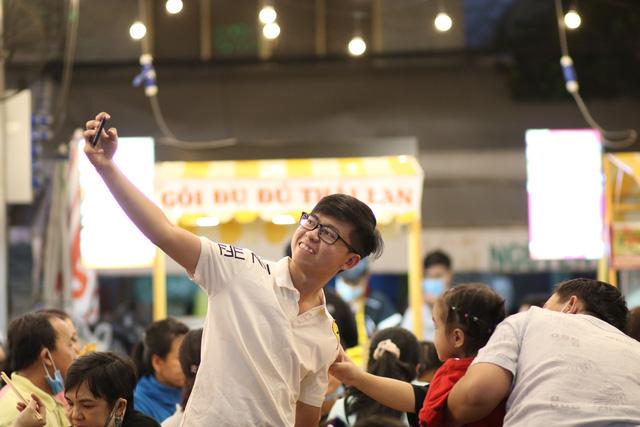
xung quanh người đàn ông đang cầm điện thoại có nhiều người